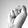
ASL letter: S